Porta Romana (Milan)

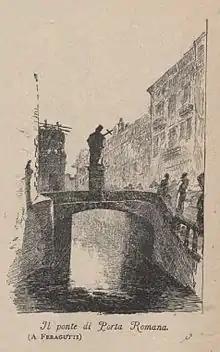
Porta Romana bridge in the 19th century

The name "Porta Romana" is used both to refer to the gate proper and to the surrounding district ("quartiere"), part of the Zone 4 administrative division of Milan (and bordering with zone 5), located south-east of the city centre.